Malankara Church

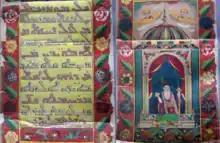
"Sthathicon" of Kadavil Paulose Mar Athanasius, 1877

Later, a number of splits happened among the Jacobite Syrians due to the influence of foreign missionaries and internal conflicts. In 1772, Baselios Shakrallah, a Syriac Orthodox maphrian, consecrated Kattumangatt Abraham Mar Koorilos as the Metropolitan against Dionysius I. Abraham Mar Koorilos I led the faction that eventually became the Malabar Independent Syrian Church.